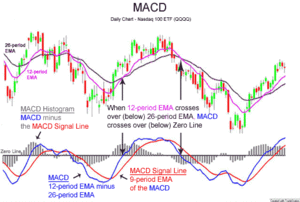
Exemple de représentation de la MACD(12,26,9) (moitié basse) sur le cours historique d'une action (moitié haute). La ligne bleue est la ligne de MACD rapide (indicateur des oscillations des moyennes mobiles exponentielles à 12 et 26 périodes. La ligne rouge en bas est la moyenne mobile exponentielle à 9 périodes de la ligne MACD rapide. L'histogramme du bas représente la divergence, c'est à dire la différence entre les lignes bleue et rouge.
La MACD est un indicateur boursier qui participe de l'analyse technique et qui consiste en l’étude des graphiques de cours dans le but d'identifier les tendances et d'anticiper l'évolution des marchés.